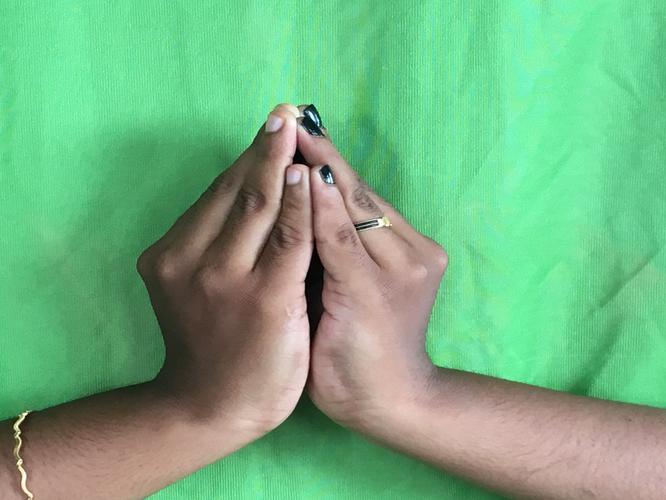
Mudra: Kapotham
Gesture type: double_hand